Pent-roof combustion chamber

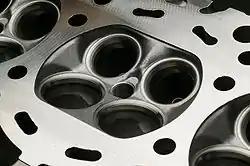
Cylinder head of the Nissan VQ35DE engine

In engine design, the penta engine (or penta head) is an arrangement of the upper portion of the cylinder and valves that is common in engines using four valves per cylinder.